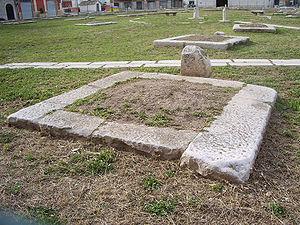
Le Piano delle Fosse del Grano est le toponyme d'un site ancien de fosses à grains, situé au sud de la commune de Cerignola, dans les Pouilles.